Hishaku

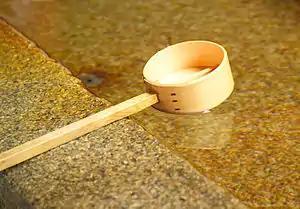
Hishaku (Itsukushima Shrine)

A hishaku (柄杓) is a tool for scooping water or soup native to Japan. It has a vessel shape with a handle.